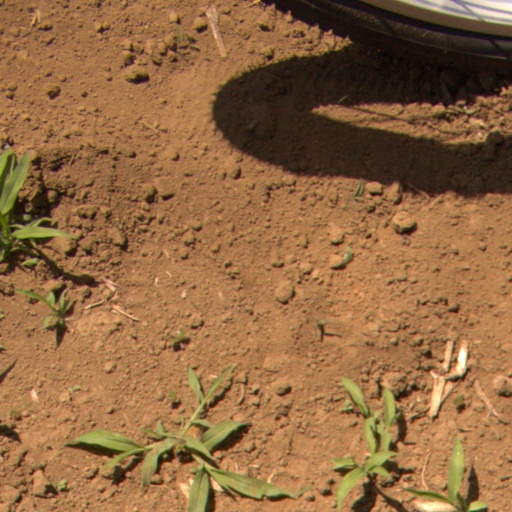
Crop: Jerusalem artichoke